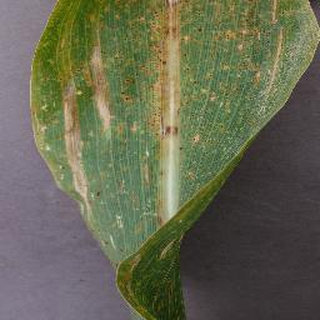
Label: corn_northern_leaf_blight